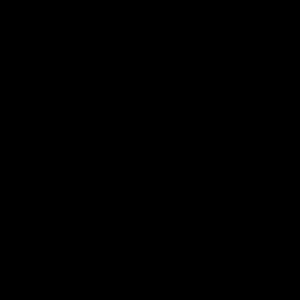
Le terme Yi désigne durant la dynastie Zhou différentes peuplades de l’est et du nord-est de la Chine actuelle, habitant les côtes de la mer de Bohai et les cours inférieurs du fleuve Jaune et de la Huai. À l’établissement de l’empire, elles s’étaient déjà fondues dans l’ensemble des Han.